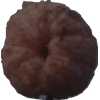
Label: orange_peeled